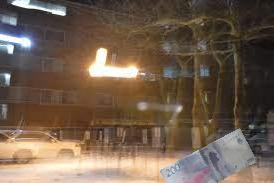
Denominación: 200